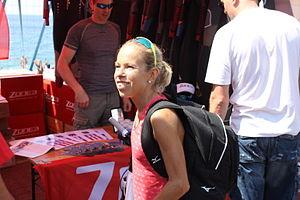
Ironman France . Nice 2015
Alexandra Louison, née le 14 juillet 1982 à Roche-la-Molière, est une triathlète et duathlète professionnelle française, championne de France de duathlon courte distance et longue distance et vainqueur sur triathlon Ironman. Elle pratique aussi la course de fond et le cross-country.